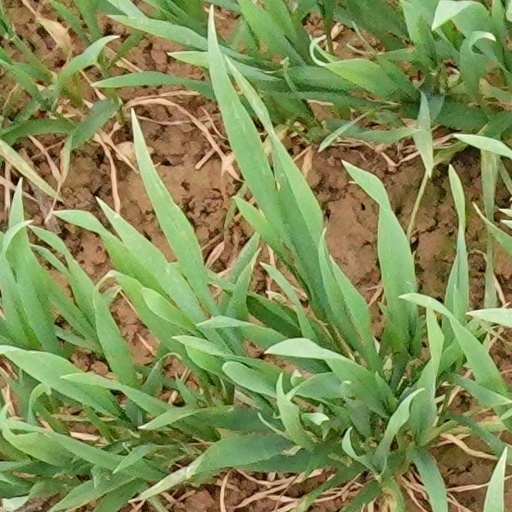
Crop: wheat